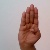
The image shows a hand gesture representing the letter 'B' in Indian Sign Language.